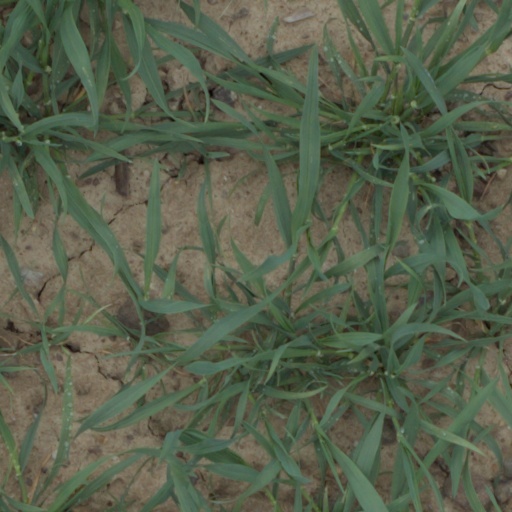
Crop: wheat